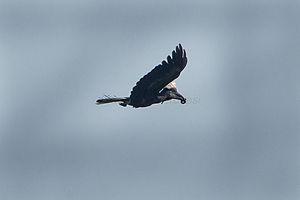
Le Calao à casque jaune est une espèce d'oiseaux de la famille des Bucerotidae.